The Art of Losing (film)

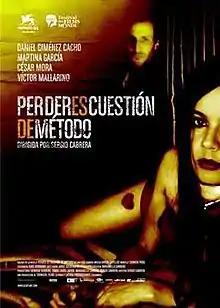
Promotional poster

The Art of Losing is a 2004 Spanish-Colombian thriller film directed by Sergio Cabrera from a screenplay by Jorge Goldenberg based on the novel by Santiago Gamboa. It stars Daniel Giménez Cacho, César Mora, Martina García, and Víctor Mallarino.